The Shape of Things

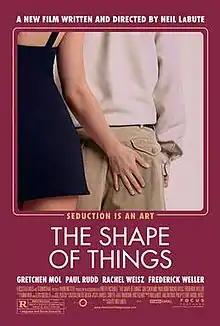
Theatrical release poster

The Shape of Things is a 2003 romantic drama film written and directed by Neil LaBute, based on his play of the same name. It stars Paul Rudd, Rachel Weisz, Gretchen Mol and Fred Weller. The story is set in a small university town in the American Midwest and focuses on the lives of four young students who become emotionally and romantically involved with each other. The film's central themes are stoicism, the limits of art, psychopathy, intimacy, and people's willingness to do things for love.